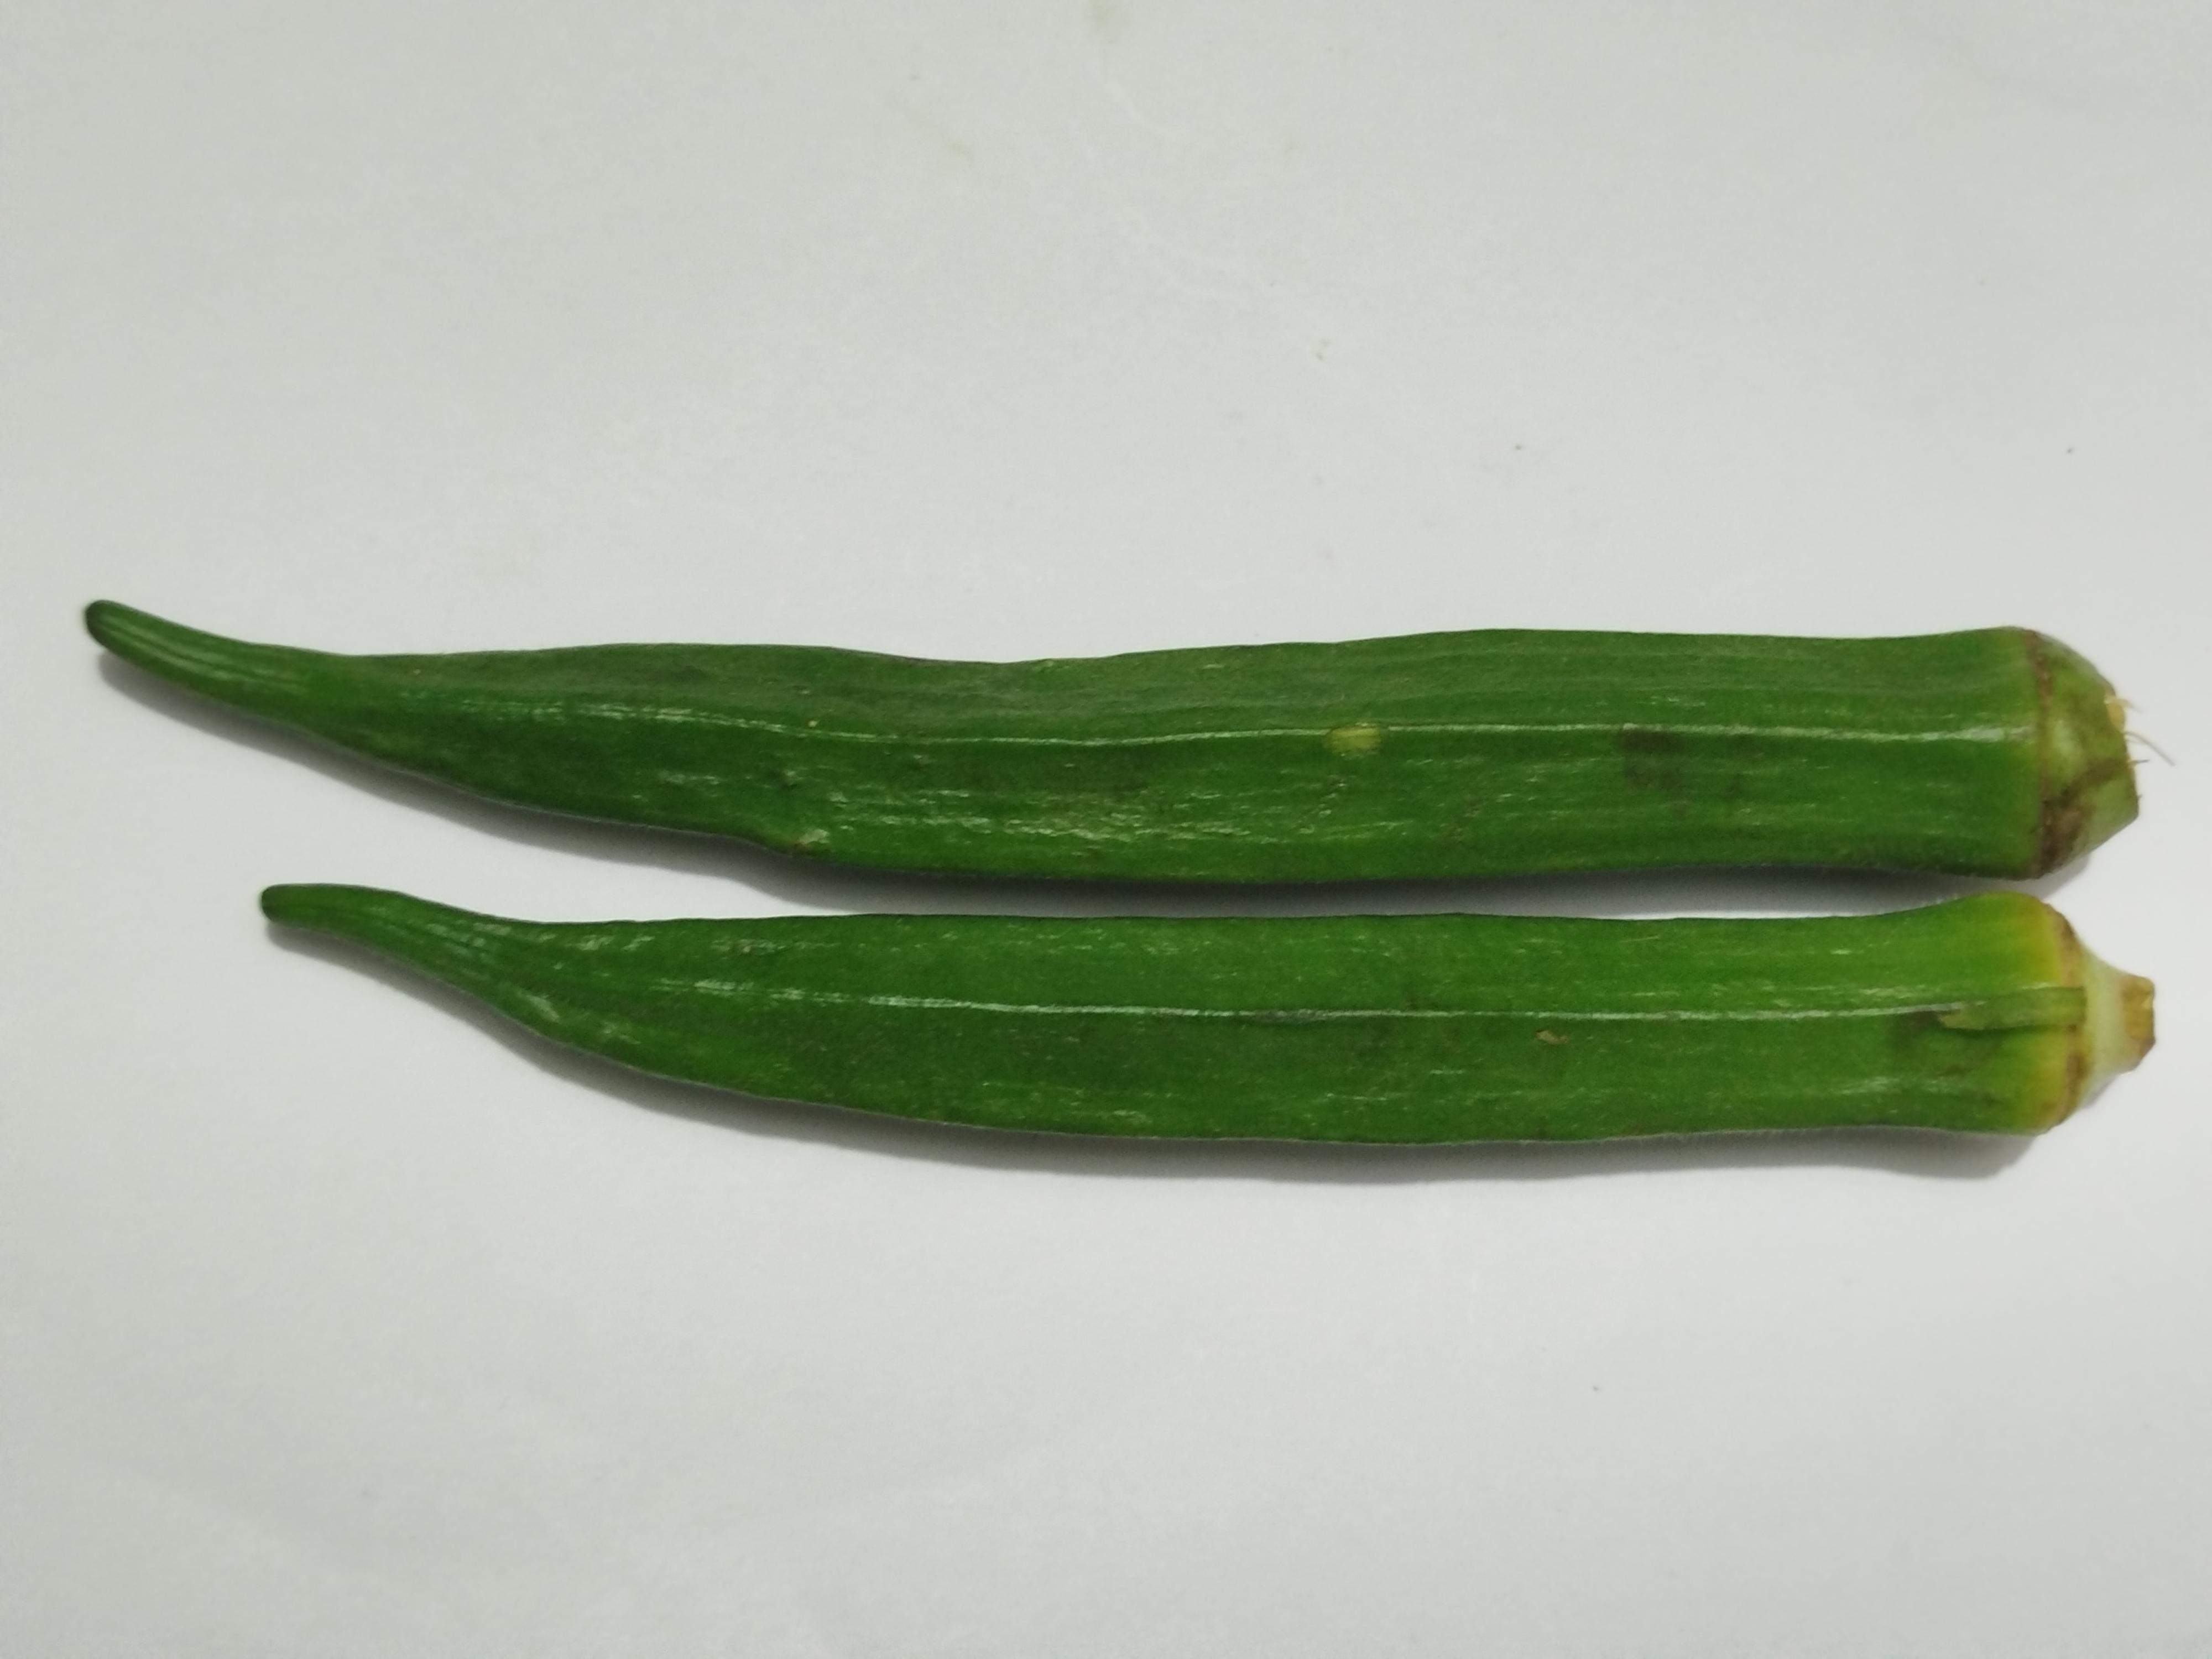
Label: Ladies finger